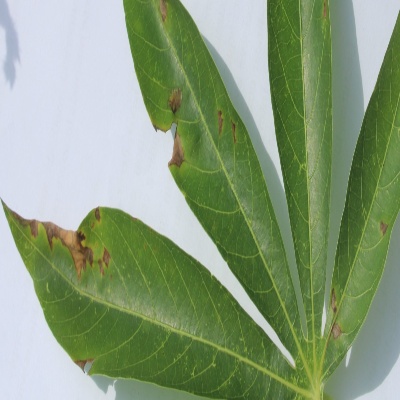
Crop: Cassava
Condition: bacterial blight